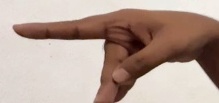
ASL sign: P